Anarchism in Puerto Rico

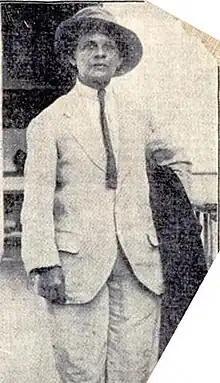
Luisa Captillo wearing men's clothing.

Puerto Rican anarchists were distinctly anti-religion and pro-naturalism, with López claiming that it would open the way to eradicating "the monopoly of instructive schools, with the free teaching of rationalism and humanities", free of what he considered "mystical ideas". Romero Rosa was the leftist standard bearer against the Catholic Church, attacking it in 1899 and again in 1904's "La cuestión social y Puerto Rico" where he attacked it as an "instrument" of capitalism.